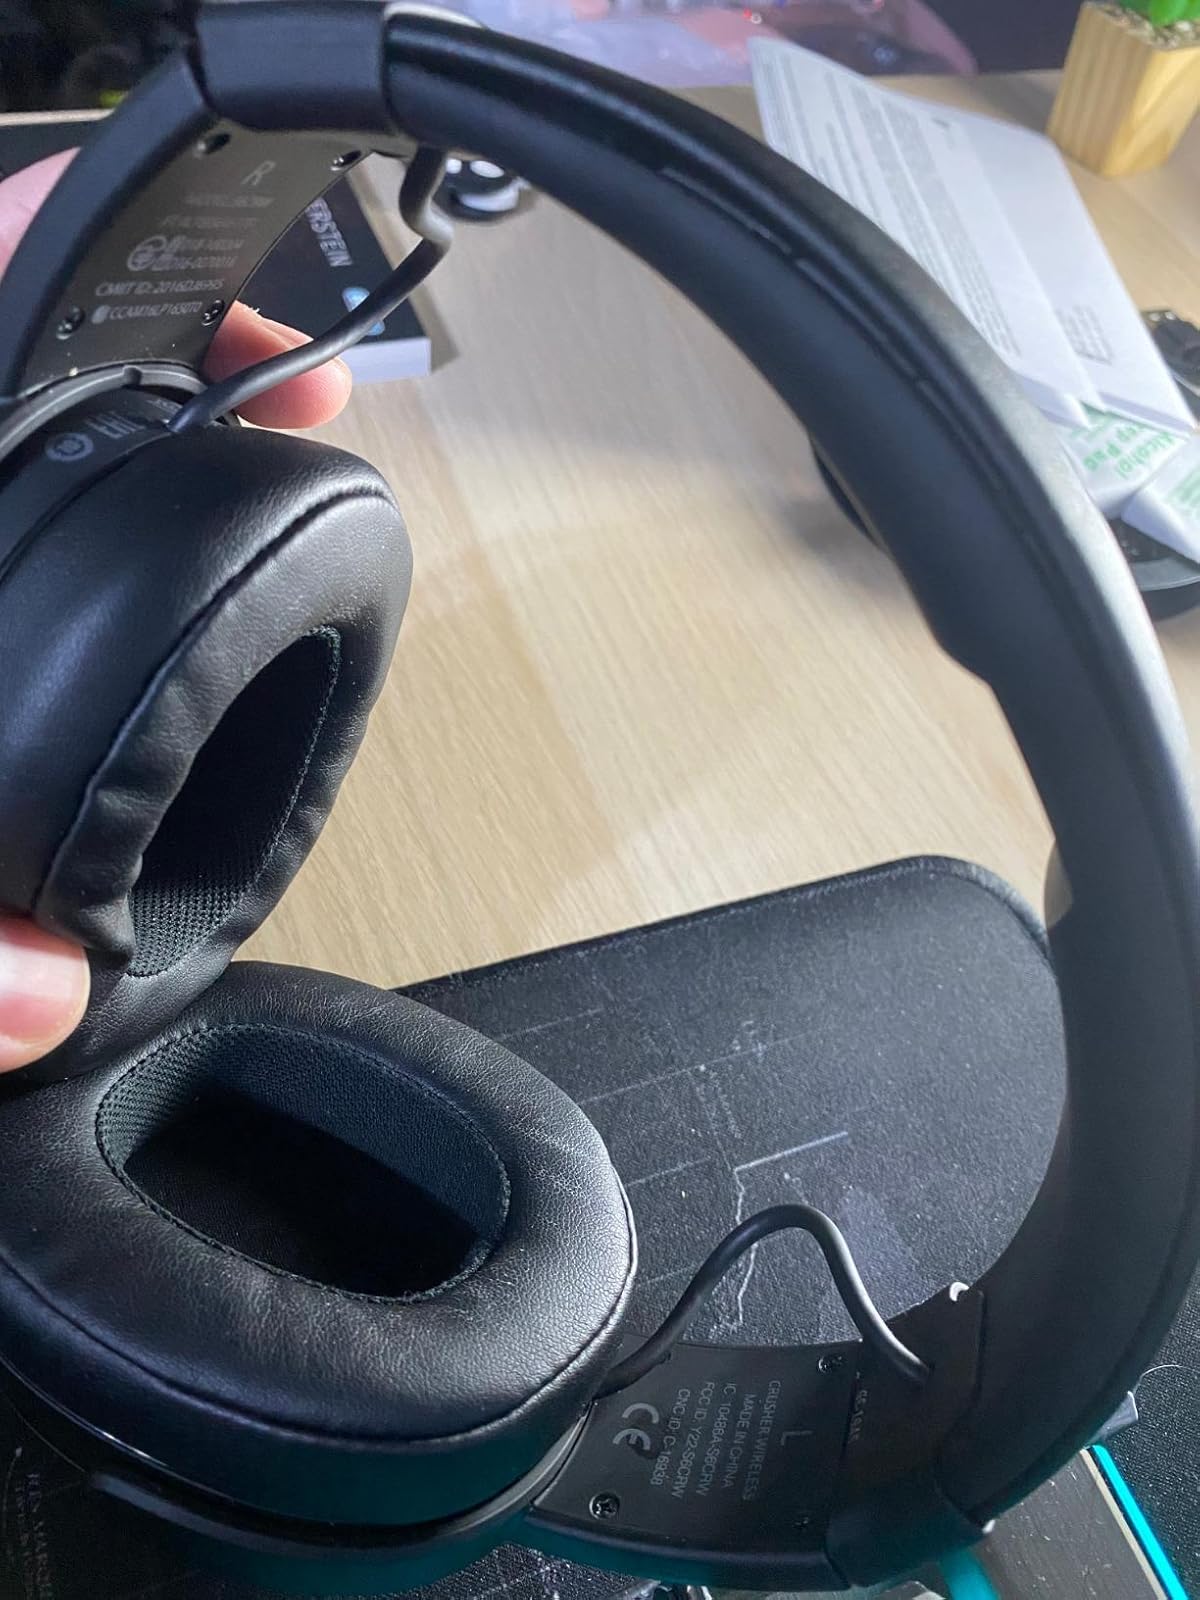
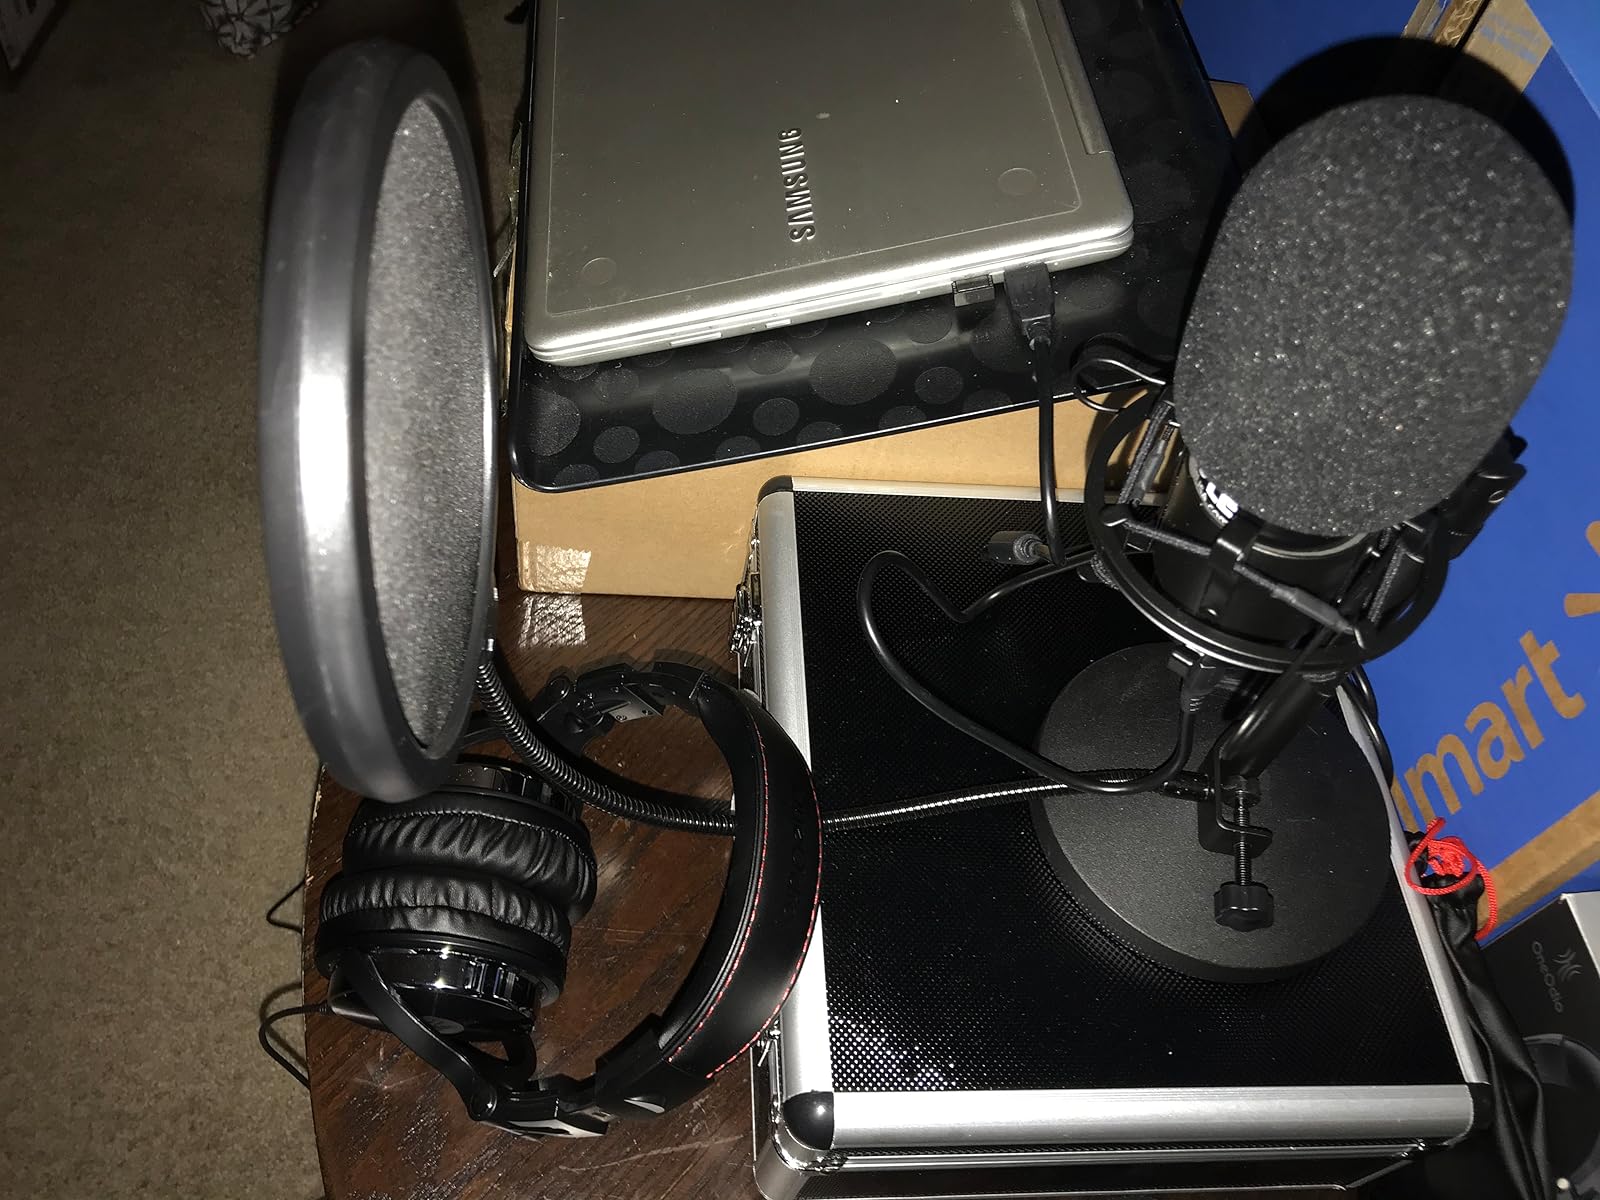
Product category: headphones
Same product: no